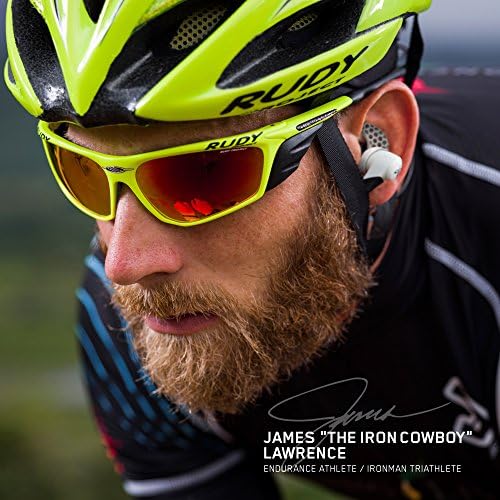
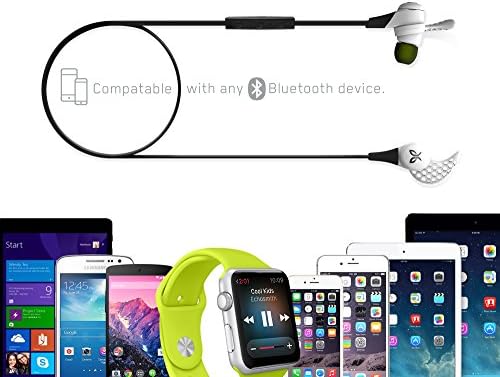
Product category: headphones
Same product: yes